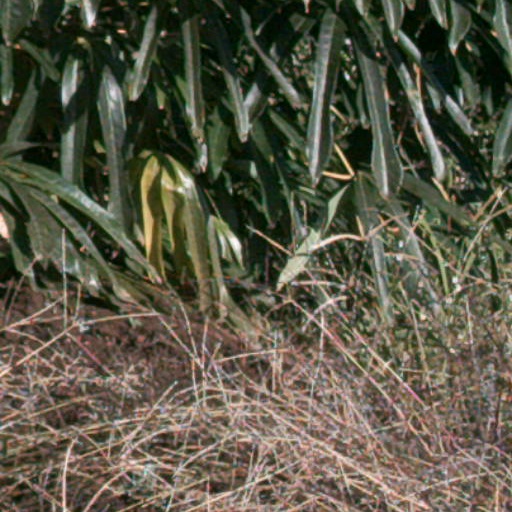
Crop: cassava